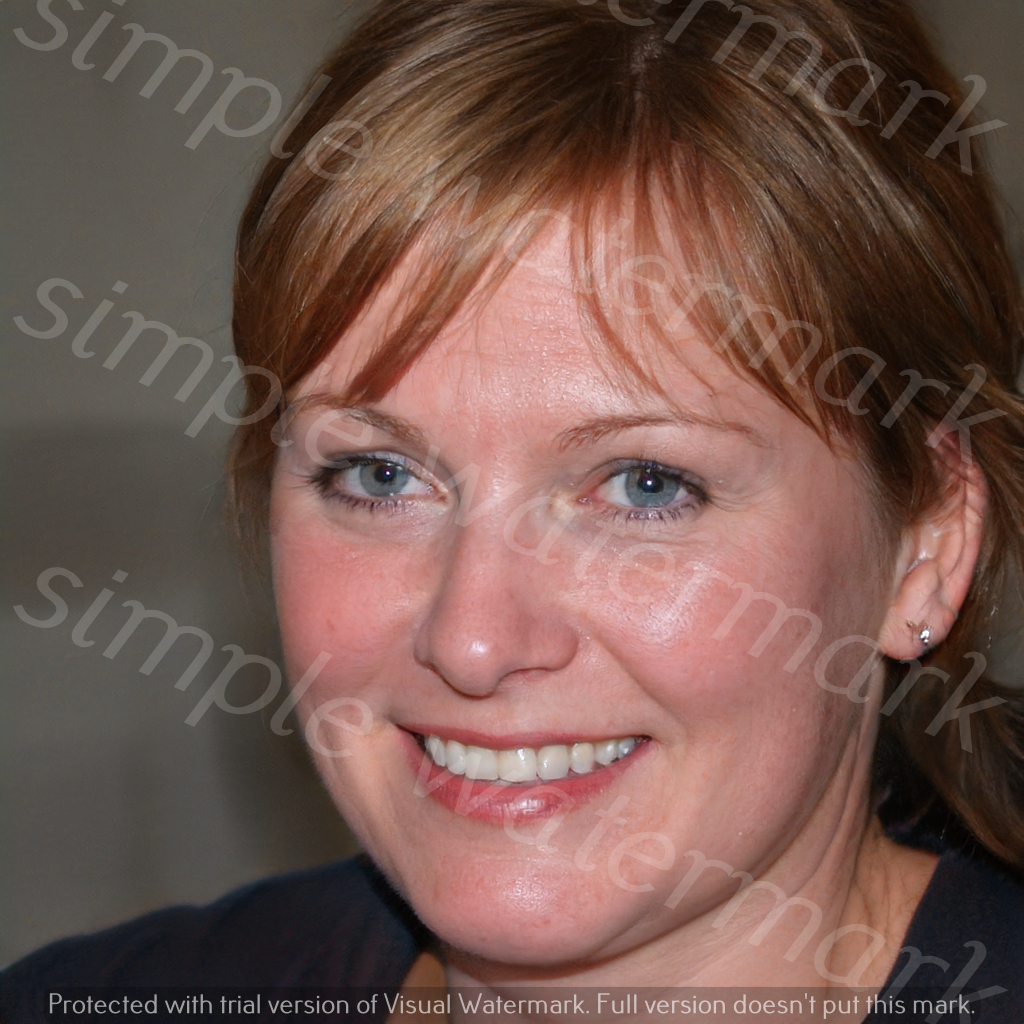
Label: Watermark